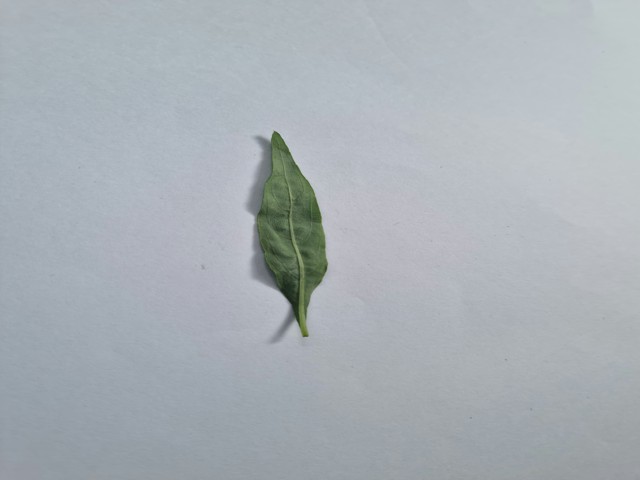
Plant: kalomegh